Patrick Hope

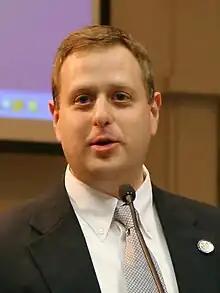
Hope in 2010

Patrick Alan Hope (born March 6, 1972) is an American politician. Since 2010, he has served in the Virginia House of Delegates, representing the 1st district in Arlington County, outside Washington, D.C. Hope is a member of the Democratic Party.